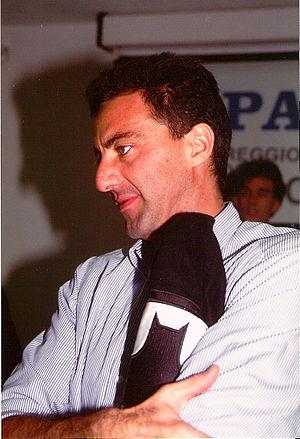
Luca Giorgio Barbareschi, est un acteur, producteur, réalisateur, scénariste et homme politique italien.